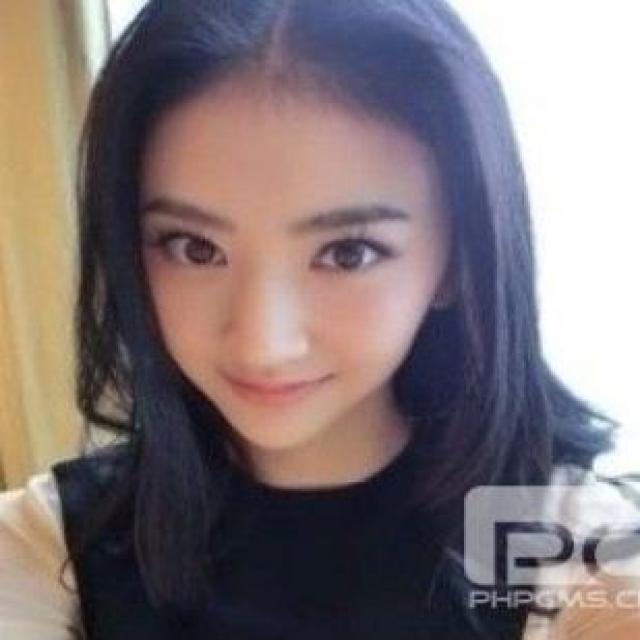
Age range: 13-20